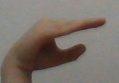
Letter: jeem